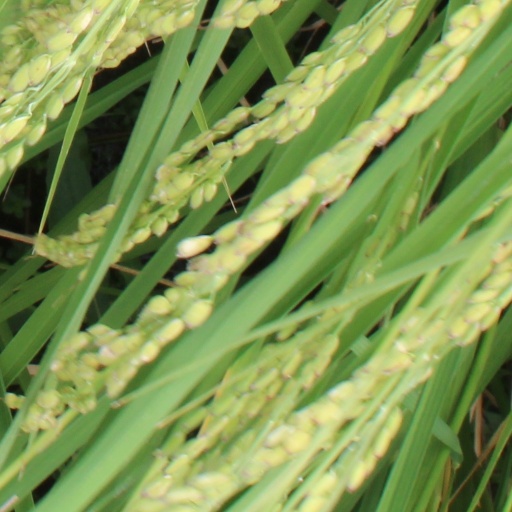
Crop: rice